Caesars Windsor

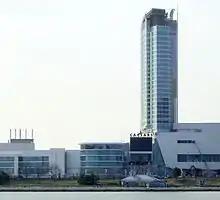
Casino Windsor and Augustus Tower in April 2008

Renovations were undertaken at the original facility, adding bars, a large buffet, and repositioning many of the slots and table games. The official relaunch took place on June 19, 2008.